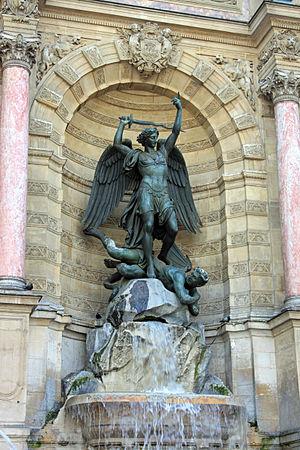
Saint Michel terrassant le Démon par Francisque Duret (1804-1865), Fontaine Saint-Michel, Paris.
Michel, Mika'il en arabe, Mîkhâ'êl en hébreu, Quis ut Deus ? en latin, signifiant « Qui est comme Dieu ? », est un des sept archanges majeurs des religions abrahamiques.
La fontaine Saint-Michel est une fontaine conçue par Gabriel Davioud et inaugurée en 1860 dans le 6ᵉ arrondissement de Paris sur la place Saint-Michel, au croisement du boulevard Saint-Michel et de la rue Danton.
Francisque Joseph Duret est un sculpteur français, né le 19 octobre 1804 à Paris où il est mort le 26 mai 1865.
La Guerre des anges ou Guerre dans les cieux ou Guerre des fils de lumière contre les fils des ténèbres est un épisode eschatologique de la fin des temps dans le christianisme. Plusieurs prophètes de Dieu annoncent une guerre finale d'Apocalypse dans les cieux, et une victoire définitive de Dieu, et de l'archange Michel et de sa milice céleste d'anges, sur Lucifer et ses anges déchus.